Helena af Sandeberg

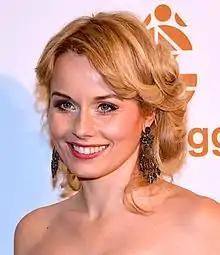
af Sandeberg at Guldbaggegalan in 2013

Helena Beata Maria af Sandeberg (Solna, 1 September 1971) is a Swedish actress.